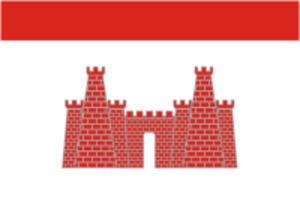
Mojaïsk est une ville de l'oblast de Moscou, en Russie. Sa population s'élevait à 30 595 habitants en 2014.